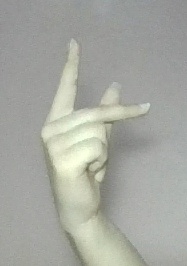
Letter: dha